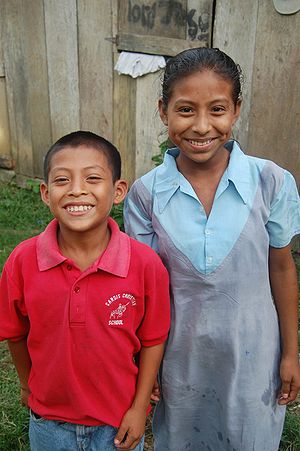
Amerikas oprindelige folk / Historie og status i de enkelte lande / Belize
Mayabarn i Belize.
Amerikas oprindelige folk er de folkeslag som har beboet de amerikanske kontinenter fra før den europæiske kolonisering.